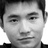
Emotion: neutral